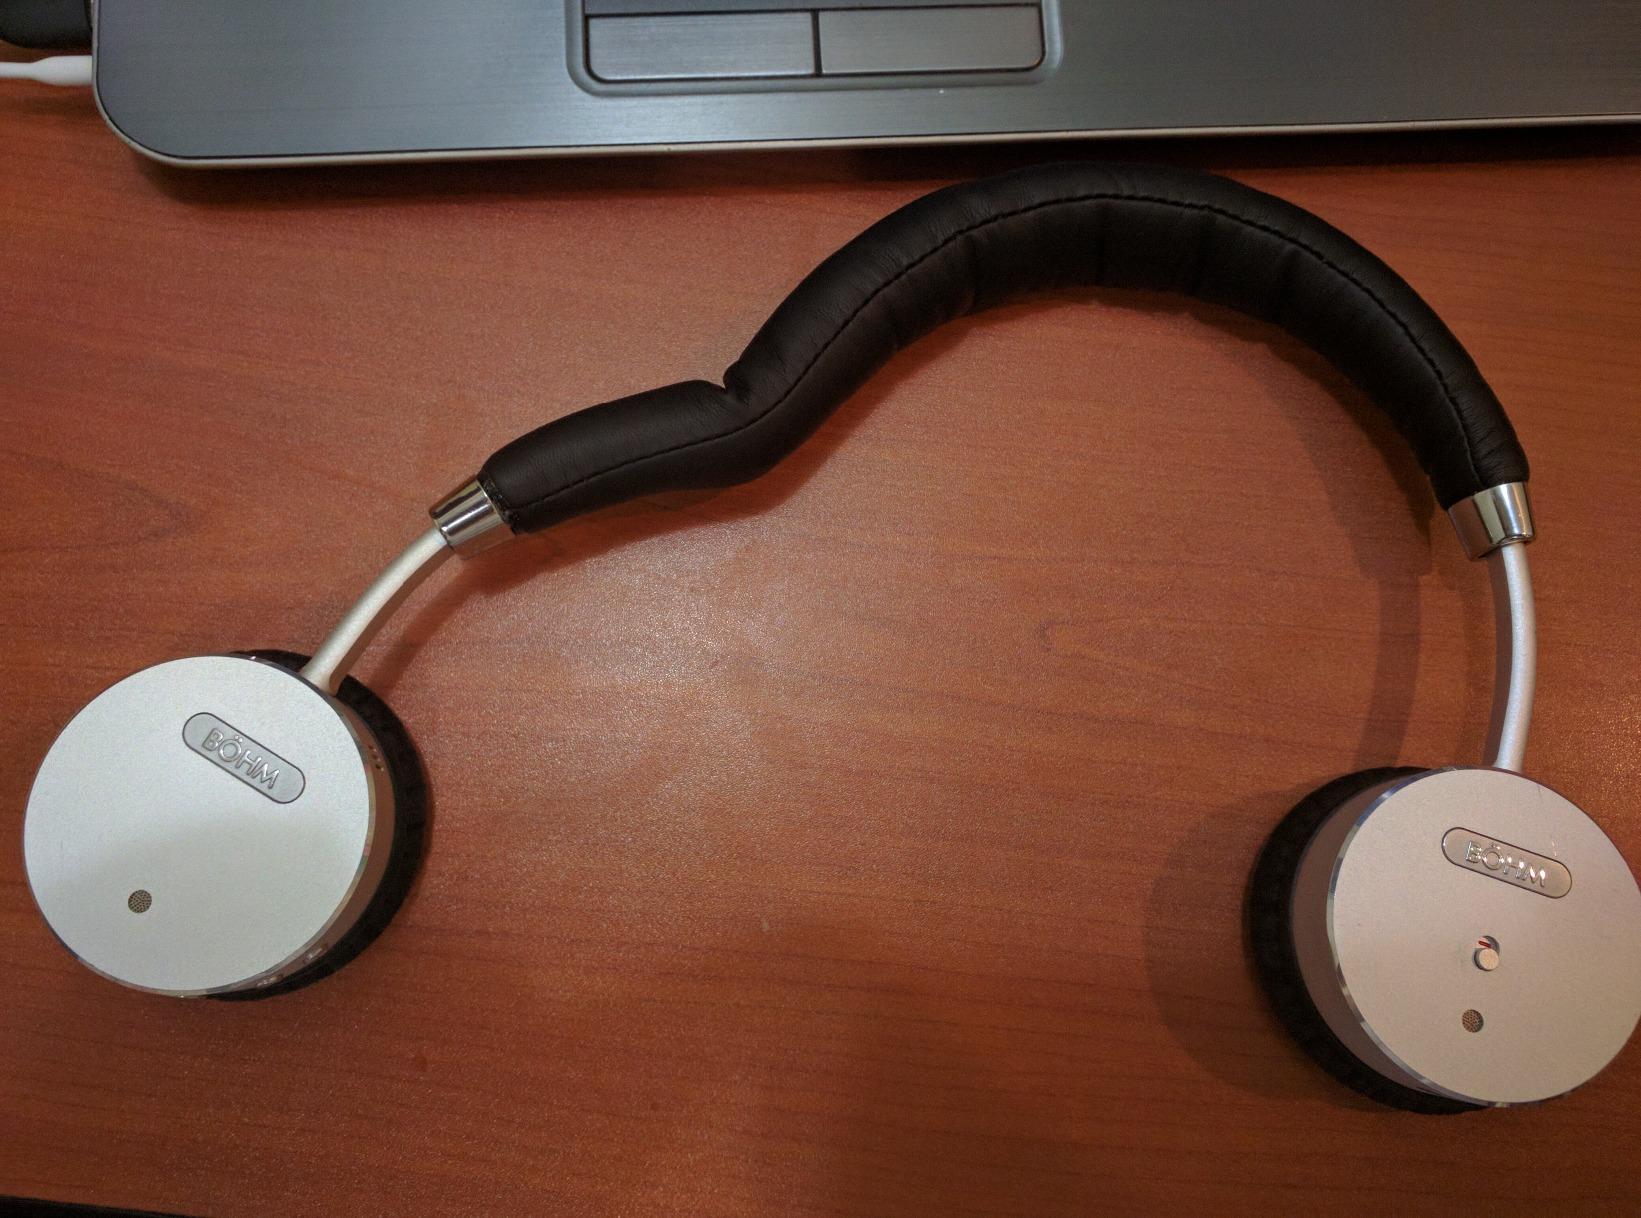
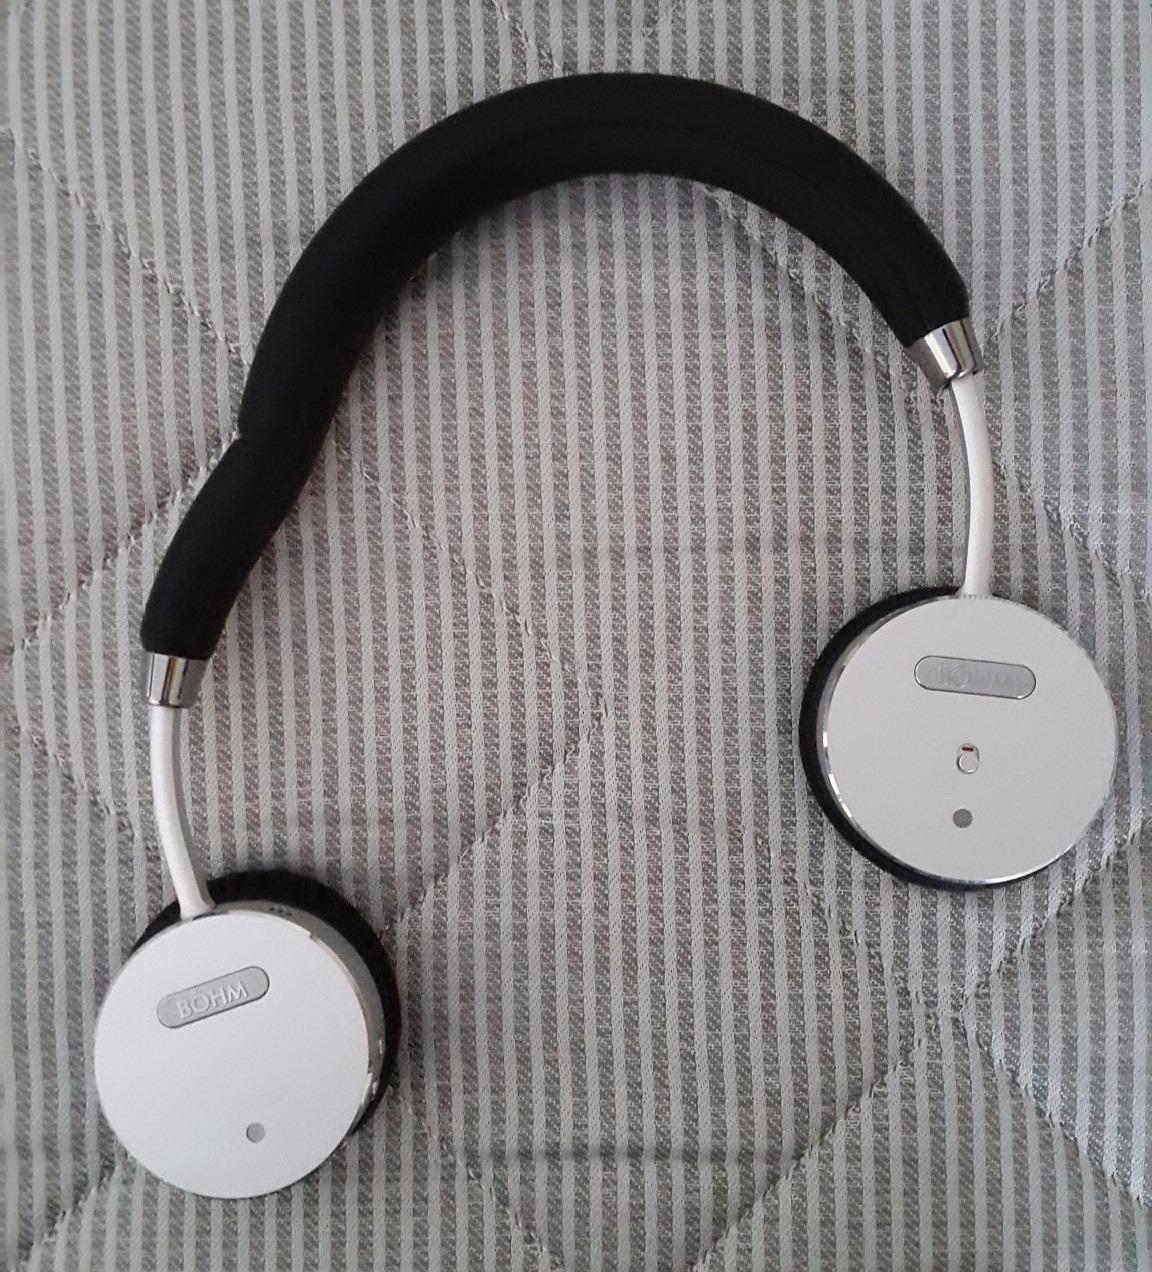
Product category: headphones
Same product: yes